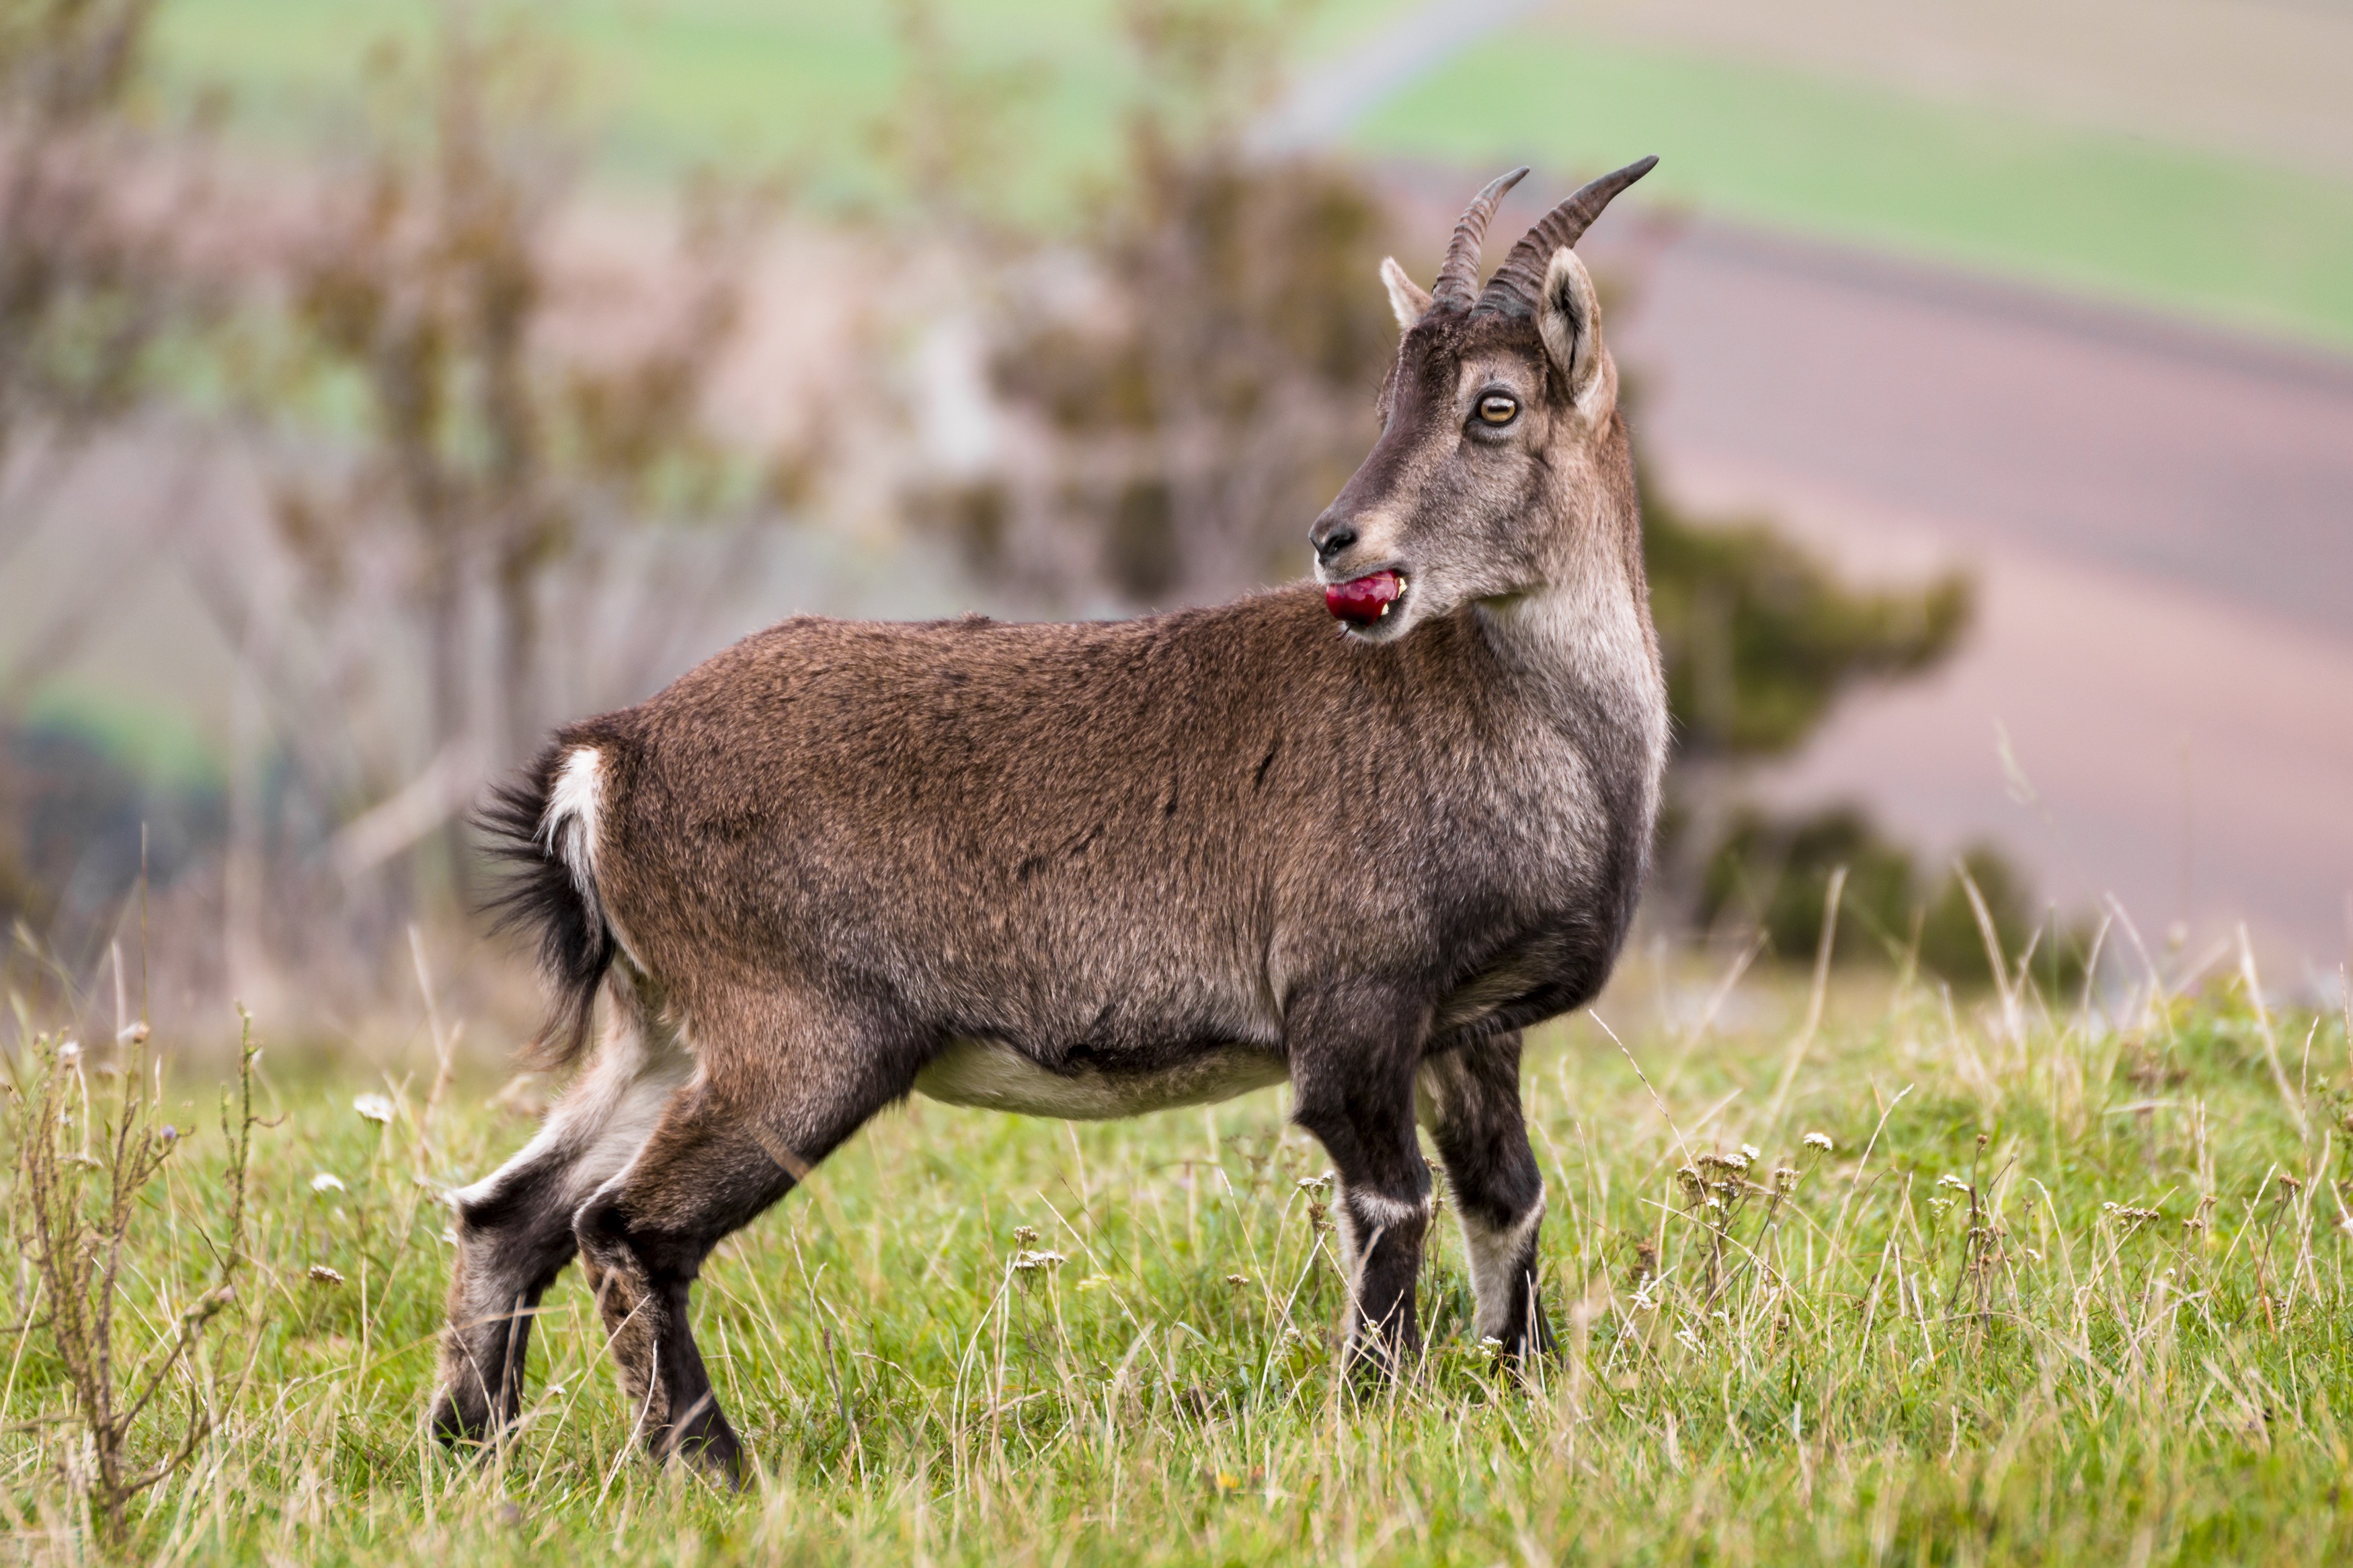
nature, meadow, prairie, animal, wildlife, horn, herd, pasture, grazing, mammal, alpine, fauna, wild animal, mountains, grassland, vertebrate, animal world, waterbuck, ibex, capricorn, white tailed deer, pronghorn, cow goat family